Fort Pitt, Kent

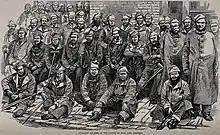
Invalided soldiers in the Fort Pitt Hospital garden, c 1855

In 1793 Chatham was one of five sites selected by the new Army Medical Board for the establishment of a General (as opposed to regimental) Hospital. Towards the end of the century an establishment of medical personnel was appointed and work was begun on the hospital building. The intention had been that the hospital would function as part of the 'Depôt of Recruits and Invalids' which had been established at Chatham in the 1770s. In June 1801, however, the Depôt was removed to Parkhurst on the Isle of Wight (to be closer to Spithead, the usual embarkation point for troops serving overseas). The Depôt Hospital establishment went with it; so when the hospital building was finally completed, towards the end of that year, it found itself without a function. Two years later, at the start of the Napoleonic Wars, the hospital was finally opened in an attempt to re-establish a General Hospital for the army at Chatham; but it did not prove successful (a later report by the Commissioners of Military Enquiry described the facility at that time as being fully equipped with an establishment of 'Officers, Stewards, Nurses, &c.', but 'without a single patient'). Over the next year or so, the hospital was gradually run down and it closed in April 1805; later that same year the building was turned over to barrack accommodation, and the fort was constructed around it.